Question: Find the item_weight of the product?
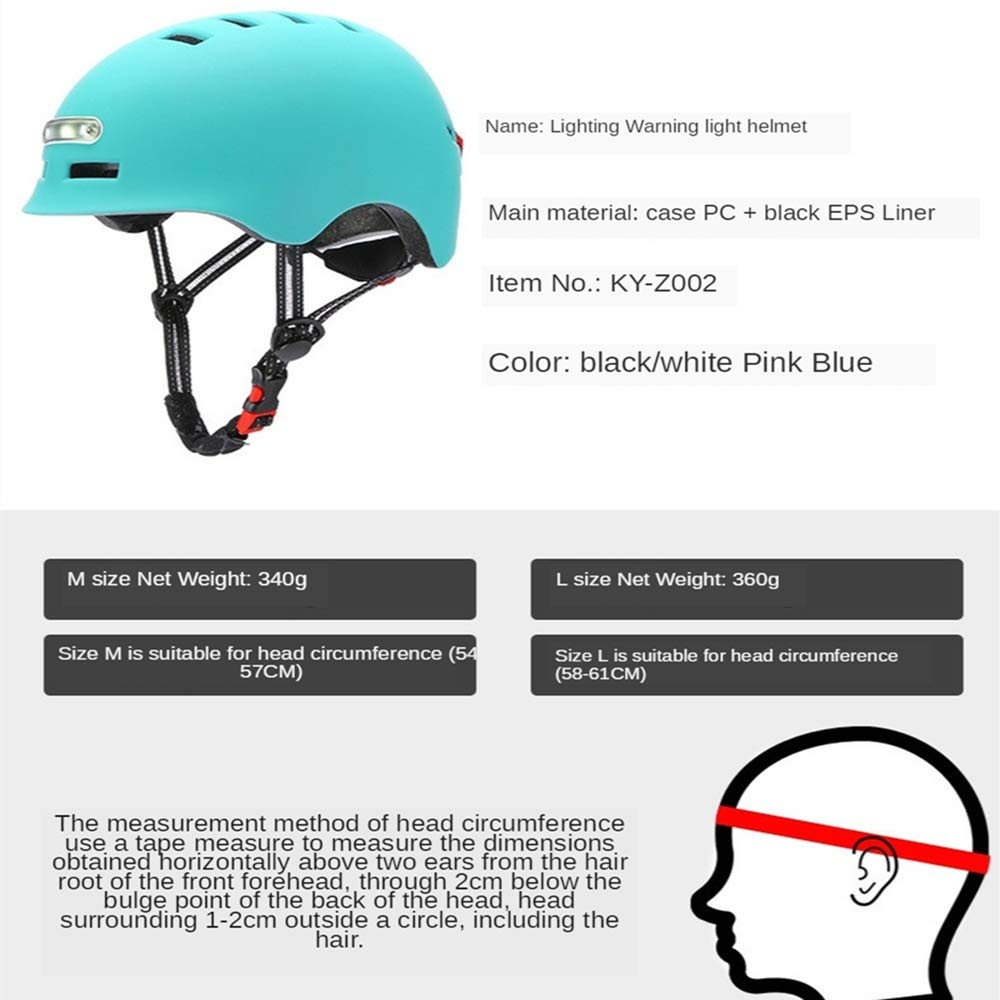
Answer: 340.0 gram